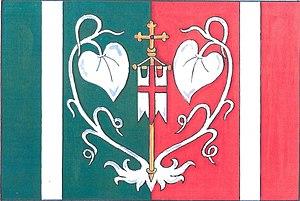
Pěčín est une commune du district de Rychnov nad Kněžnou, dans la région de Hradec Králové, en République tchèque. Sa population s'élevait à 517 habitants en 2017.